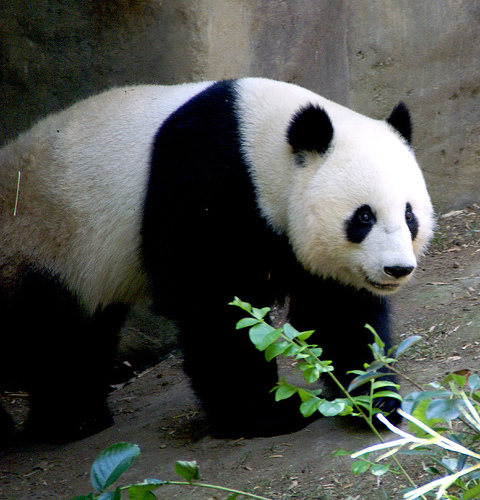
Label: pandas